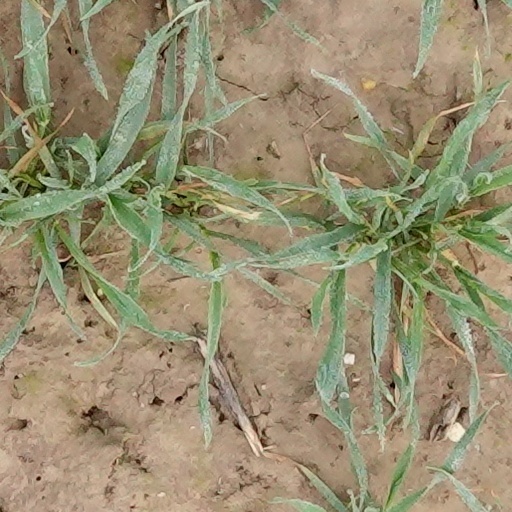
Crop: wheat